Answer in natural language. Consider the 3D positions of the objects in the scene and not just the 2D positions in the image. Is the centerpoint of  black colour chair (marked A) at a higher height than HousePlant (marked B)? Choose between the following options: no or yes
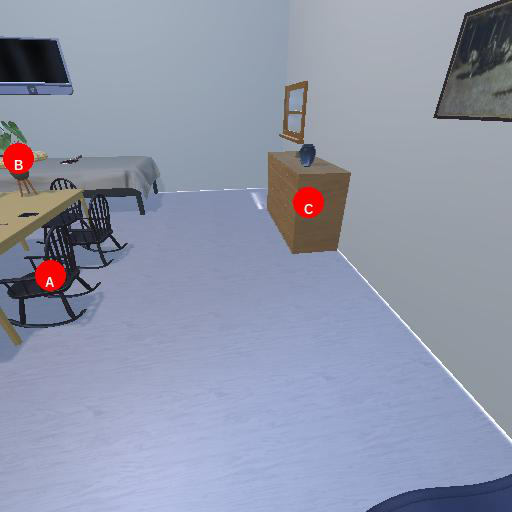
<answer>no</answer>